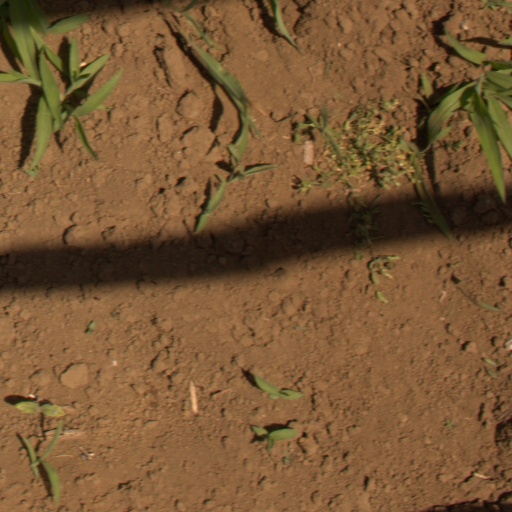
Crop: Jerusalem artichoke